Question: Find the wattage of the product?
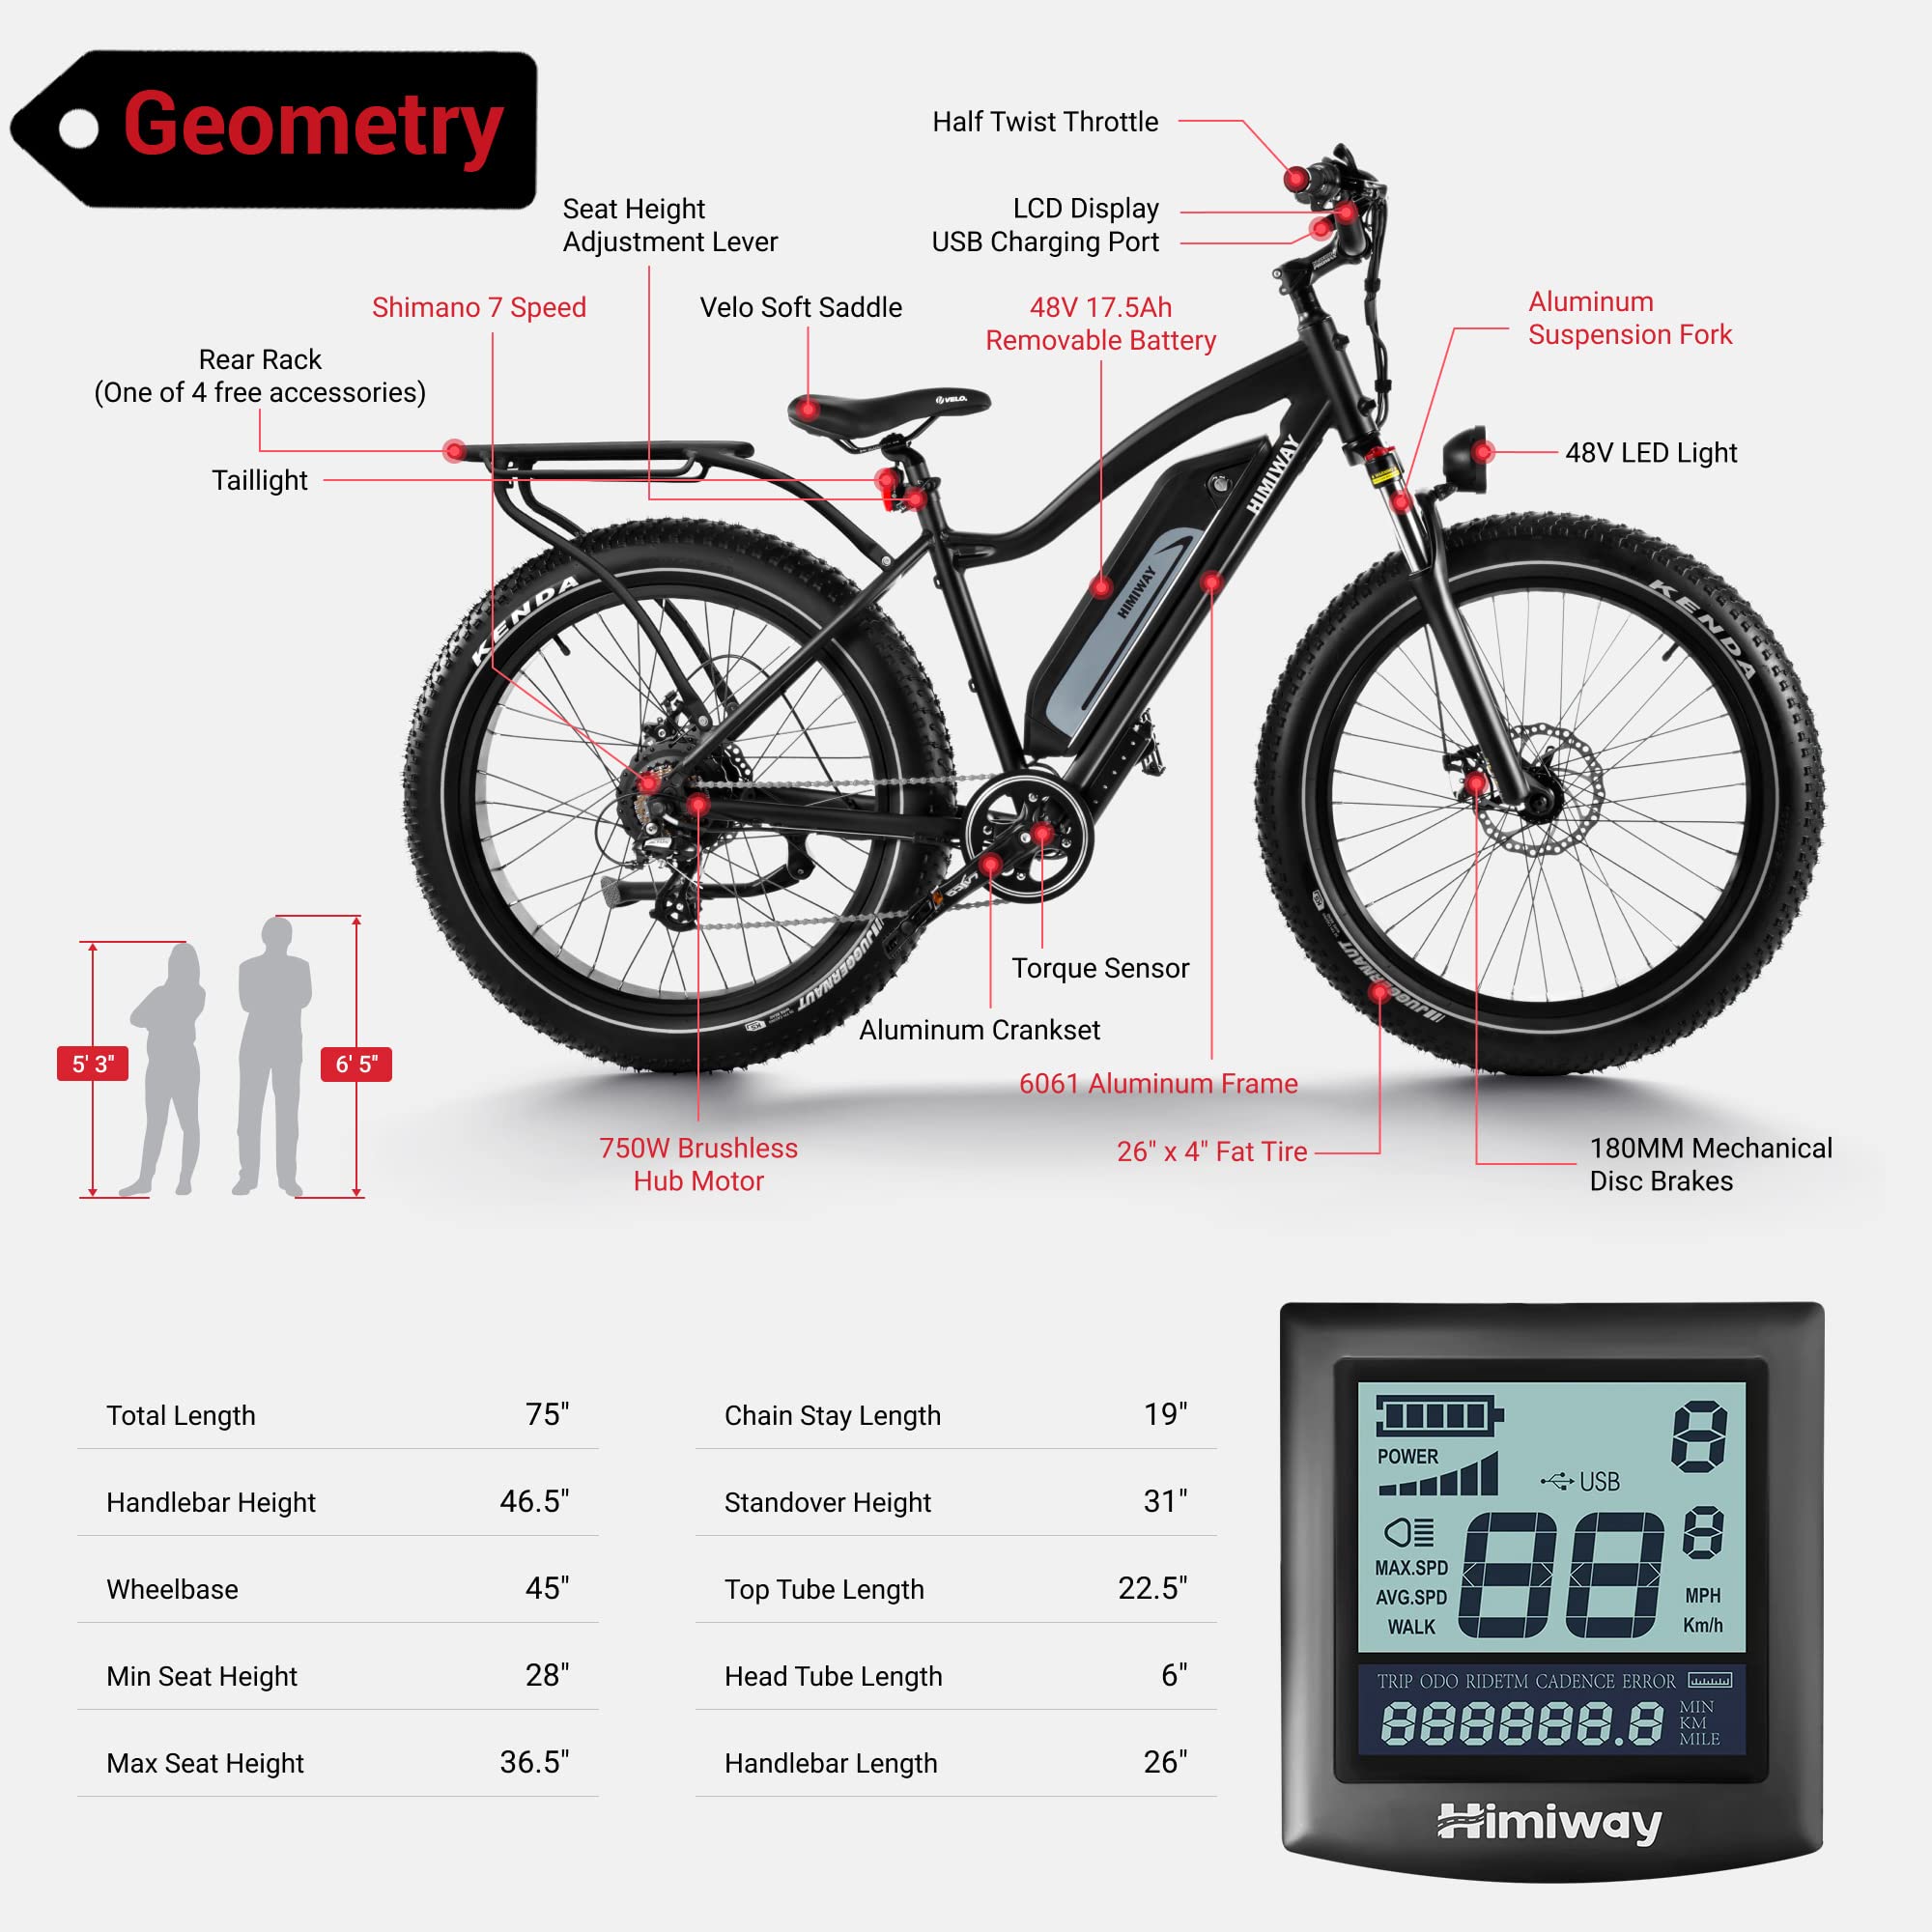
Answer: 750.0 watt